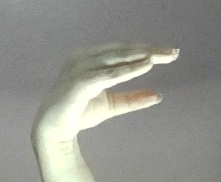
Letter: jeem